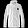
Label: Coat